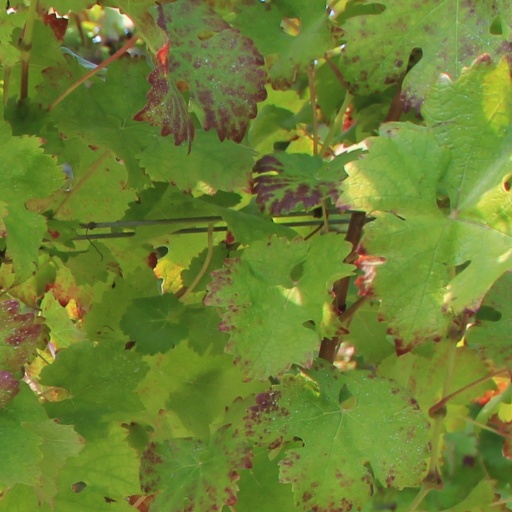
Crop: grape